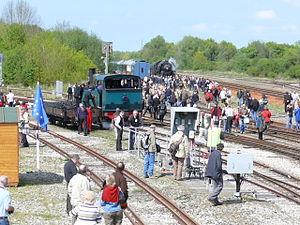
Fête de la vapeur 2009 du Chemin de fer de la baie de Somme
Le terme de ferrovipathe désigne un passionné du monde ferroviaire et des trains, qu'ils soient à « taille réelle » ou en miniature.
Le patrimoine ferroviaire désigne l'ensemble du patrimoine culturel des chemins de fer dont la sauvegarde et la mise en valeur rendent hommage et facilitent la compréhension de l'évolution du monde des trains. Cela passe par la création de musées assurant la conservation et la restauration de matériel ferroviaire, l'organisation de trains touristiques, la création d'un chemin de fer touristique ou des recherches. Plus modestement, il peut aussi s'agir de la collecte d'archives écrites ou orales. Ces actions peuvent être le fait d'organisations institutionnelles, d'entreprises ou d'associations souvent constituées d'amateurs des chemins de fer. Le patrimoine ferroviaire est une spécialisation du patrimoine industriel, dont la révélation découle souvent de pratiques d'archéologie ferroviaire.
Le Chemin de fer de la baie de Somme est un chemin de fer touristique français, géré par une association sans but lucratif, qui circule de février à décembre entre Le Crotoy et Cayeux-sur-Mer via Noyelles-sur-Mer et Saint-Valery-sur-Somme, sur une ligne à voie métrique appartenant à l'ancien réseau d'intérêt local de la Somme. Il dessert trois stations balnéaires de la Baie de Somme : Le Crotoy, Saint-Valery-sur-Somme et Cayeux-sur-Mer.